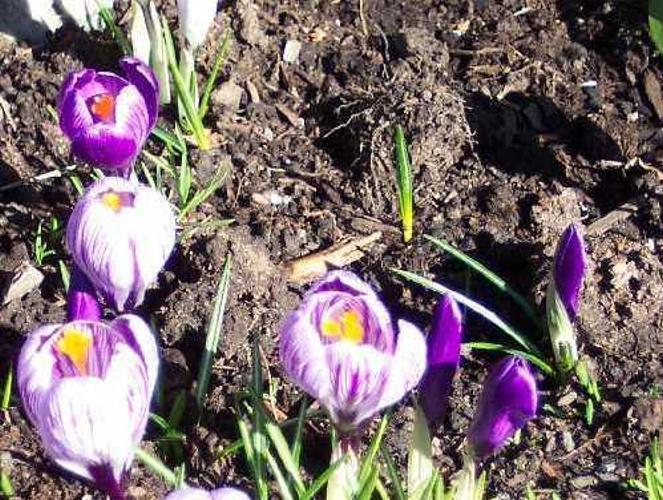
Flower: Crocus